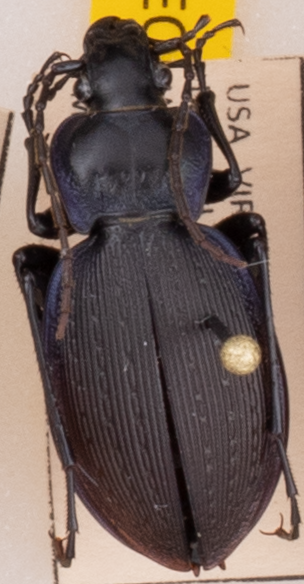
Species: Carabus goryi
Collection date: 2022-05-17
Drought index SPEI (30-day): -1.316
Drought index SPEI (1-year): -1.348
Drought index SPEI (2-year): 0.184